S. M. I. Henry

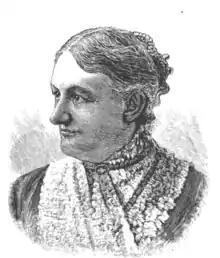
Sarepta Myrenda Irish Henry (1888)

Henry was one of the WCTU's most effective speakers at the Illinois State Capitol when they presented the great "Home Protection Petition." She made the memorable plea from the point of view of a widow with fatherless children, and asked the same power to protect them from the dram shops which their father would have possessed had he not died. Her lecture on "What is the Boy Worth?" was a masterly presentation of the most vital question of the hour, and was given with telling effect in scores of towns and cities.